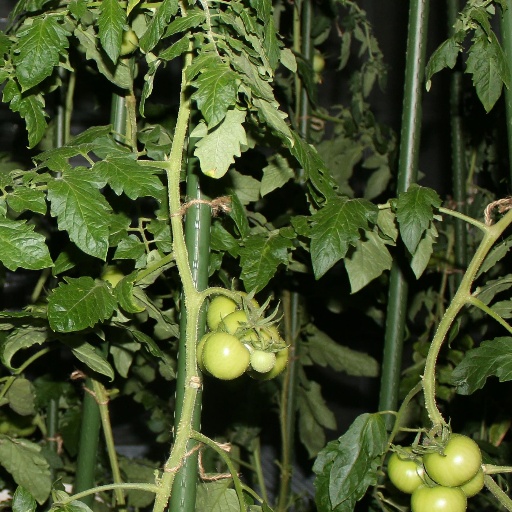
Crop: tomato